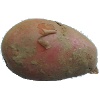
Label: red_potato